2012 Team Specialized–lululemon season

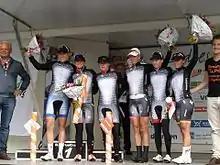
The team won the team time trial in the Brainwash Ladies Tour. From left to right: Van Dijk, Stevens, Teutenberg, Becker, Neben et Worrack

Eight members of the team participated at the 2012 Summer Olympics : Chloe Hosking, Clara Hughes, Ina Teutenberg, Trixi Worrack, Ellen van Dijk, Emilia Fahlin, Amber Neben and Evelyn Stevens.